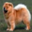
Label: dog